Lerwick

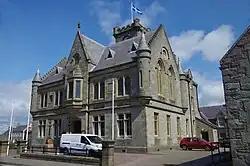
Lerwick Town Hall

Lerwick has recently transitioned from a subpolar oceanic climate ("Cfc") to a maritime climate ("Cfb", yet closely bordering on "Cfc"), with cool to cold temperatures all year long. The lack of trees is mostly due to man clearing the islands for grazing and agriculture thousands of years ago.